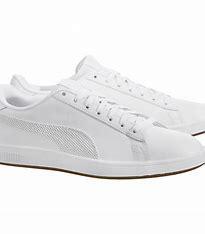
Brand: Puma
Model: Smash V2